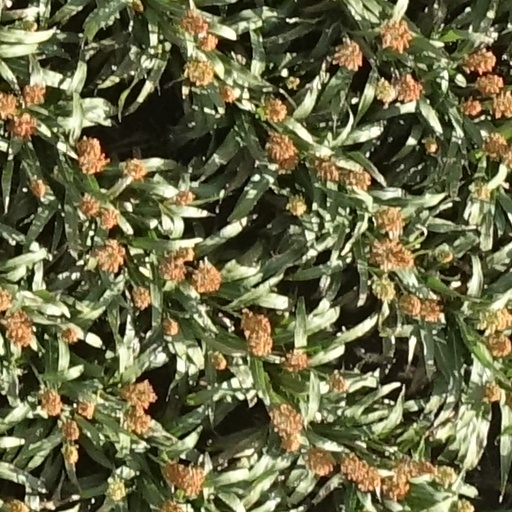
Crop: sorghum